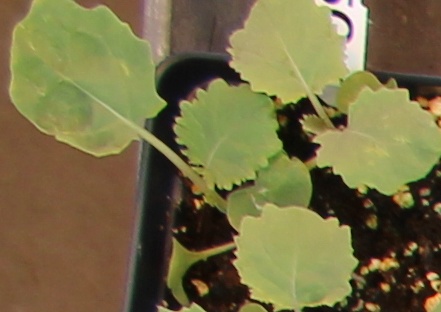
Label: Canola